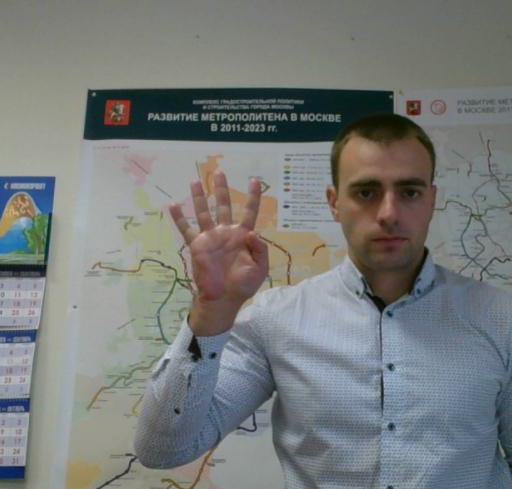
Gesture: four